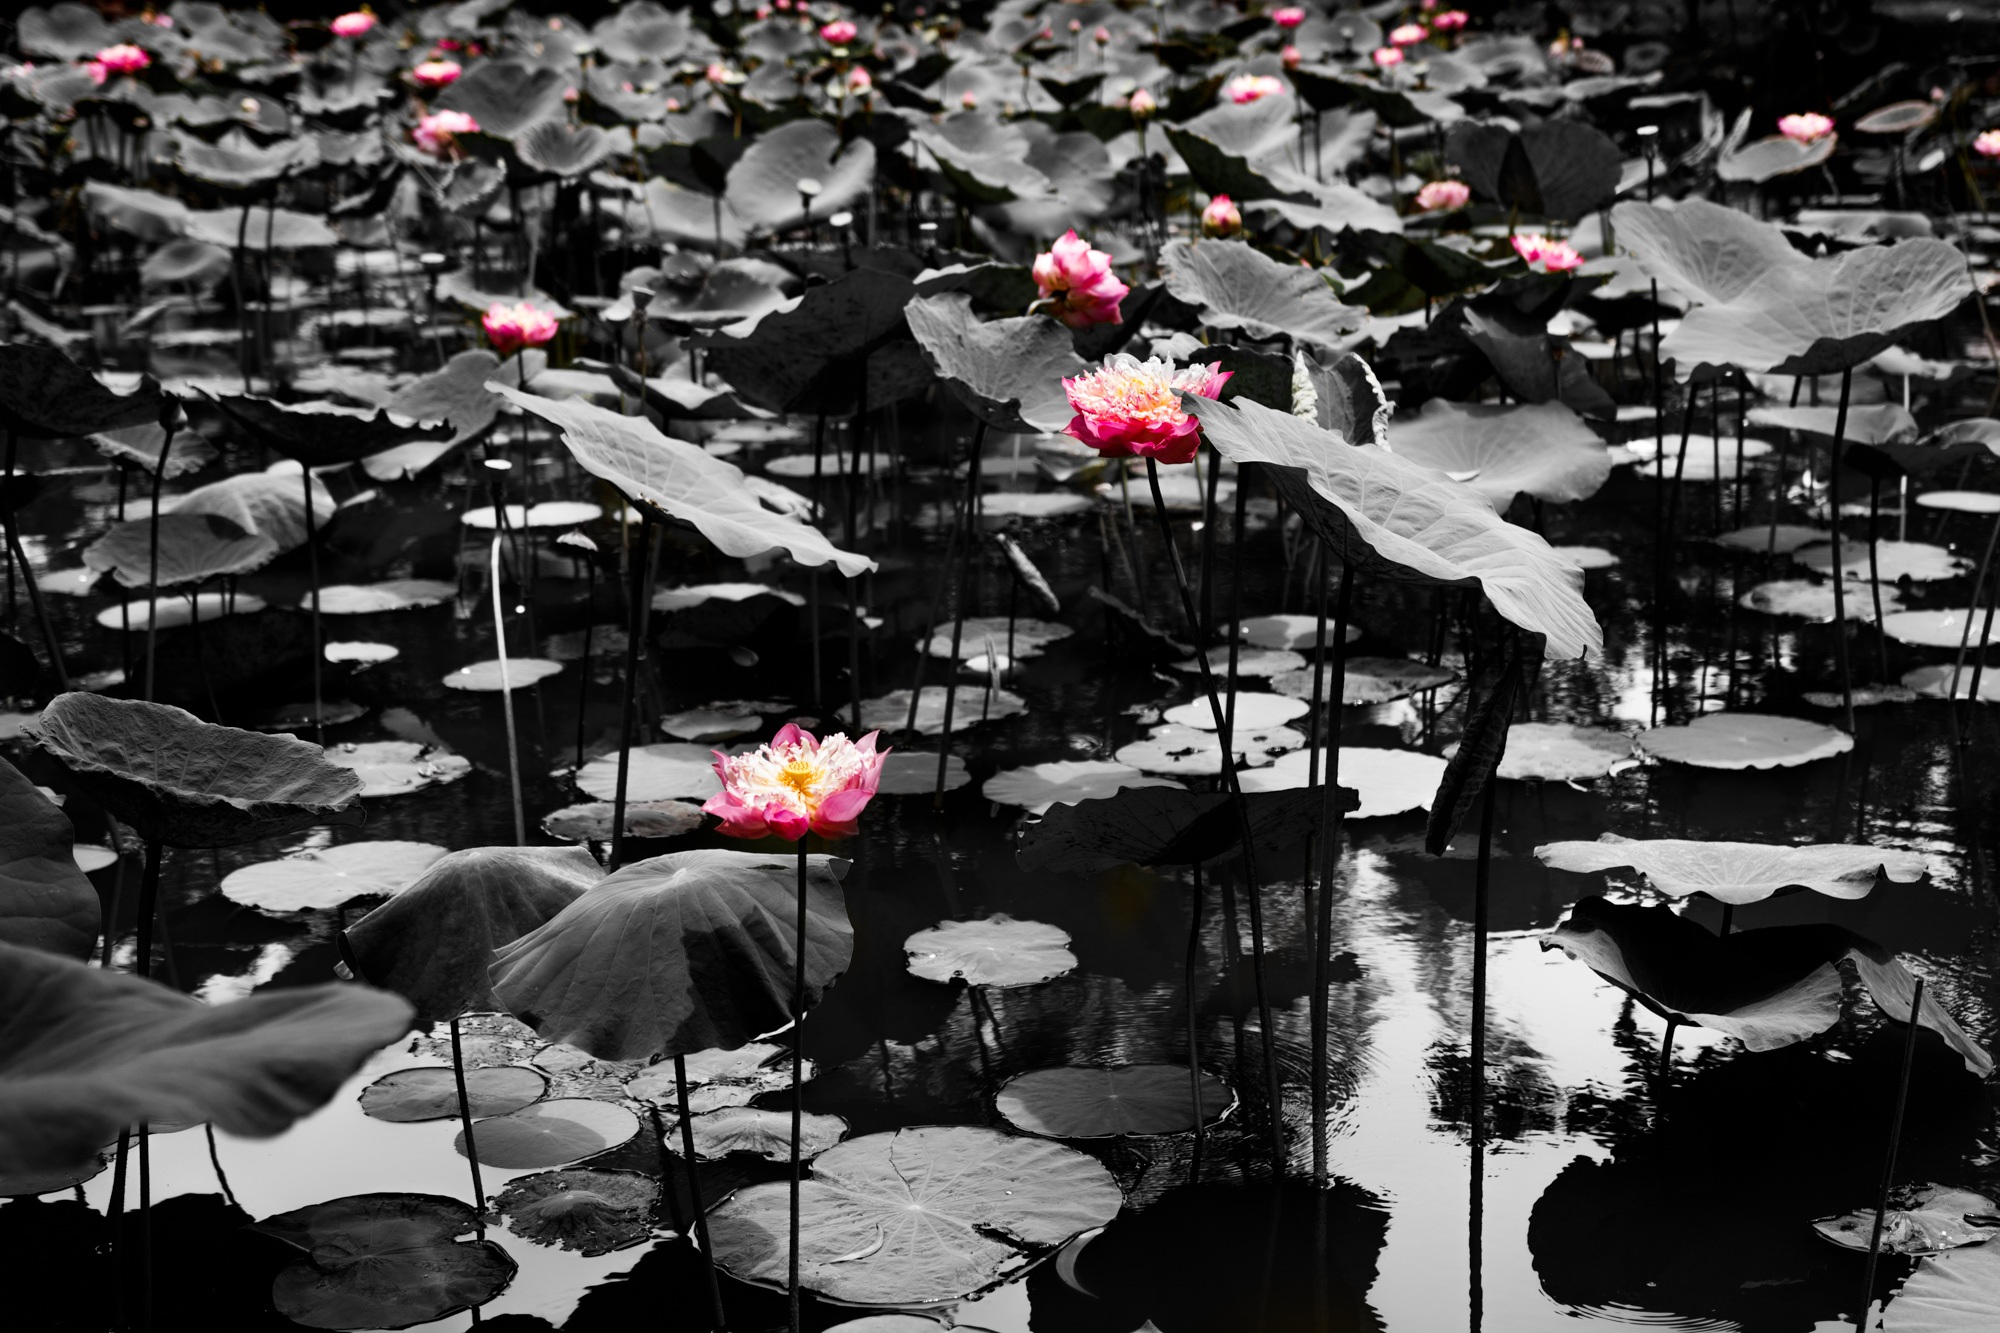
water, black and white, photography, flower, lake, pond, relax, blooming, black, monochrome, meditation, lotus, monochrome photography